Losar de la Vera

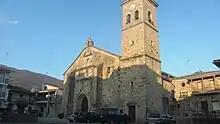
Iglesialosar

Losar de la Vera is a municipality located in the province of Cáceres, Extremadura, Spain. According to the 2009 Extremadura Social-economic Atlas, the municipality has a population of 2988 inhabitants: 1555 men and 1433 women. The size of the municipality is 82 hectares.